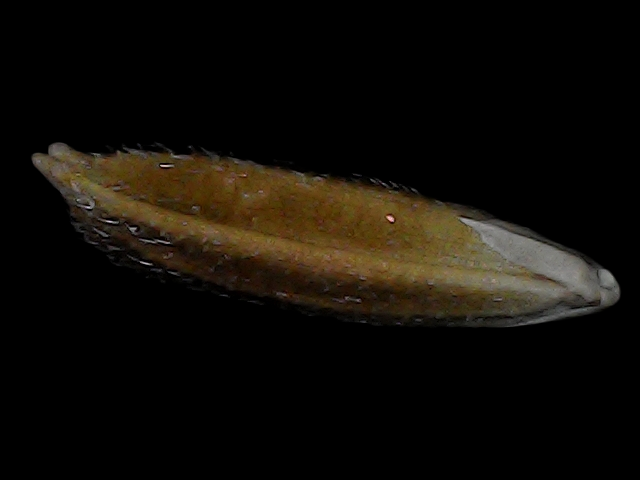
Rice variety: Bd56